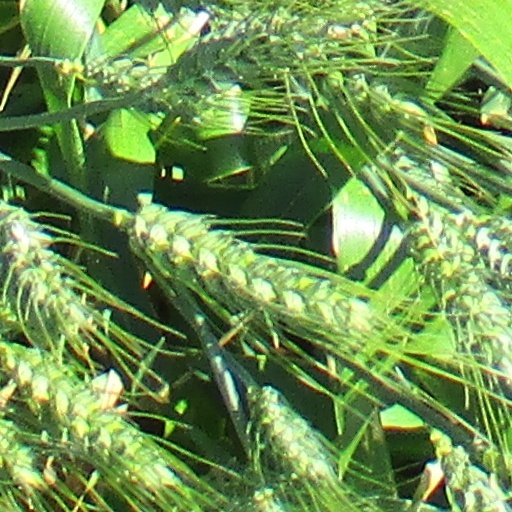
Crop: wheat